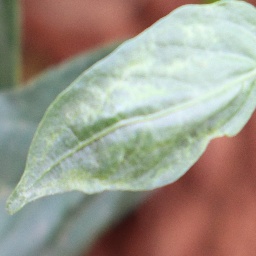
Label: healthy